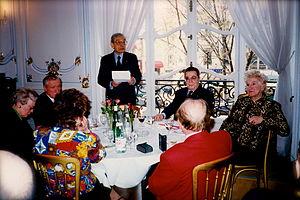
Avec Boutros Boutros Ghali, Secrétaire général de l'ONU.
Marcel Ruby, né le 1ᵉʳ février 1924 à Neyron et mort le 8 juin 2011 à Paris, est un historien, un homme politique et un résistant français.